Bank of Japan

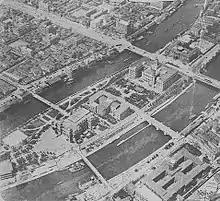
The Osaka branch of the Bank of Japan is seen in the top right of this 1930 aerial photograph. The wide street in front of the bank is part of the Mido-Suji.

In the early 20th century the Bank of Japan, while a private-sector institution, worked in close coordination with the Japanese government and took direction from the minister of Finance. Its governor, as Takahashi Korekiyo put it, was considered "the number-one representative of the business world" in Japan's institutional system.